Head of a Walrus

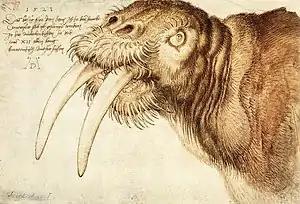
"Head of a Walrus", 1521. Pen drawing in Indian ink and watercolor on paper

Head of a Walrus (German: Kopf eines Walrosses) is a 1521 pen drawing painted in watercolour by the German artist Albrecht Dürer, now in the British Museum, London. At the time the walrus' main European population was around Scandinavia, and they were exotic to inland Europeans. The work reflects Dürer fascination with what he perceived as unusual animals, with similarly intentioned works including depictions of lions and rhinoceros. The drawing was created as part of a larger series of 167 drawings of quadrupeds.